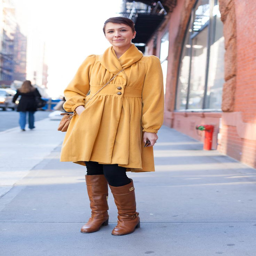
boots and jacket remind us of a cross dimension where we are all a little more dapper , and ride horses .